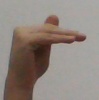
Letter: khaa